Utah Olympic Park Track

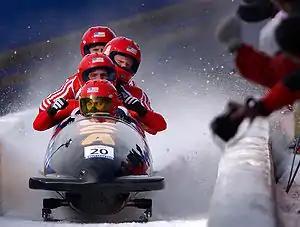
Team USA comes to a stop, finishing their third run during the 2002 Winter Olympics

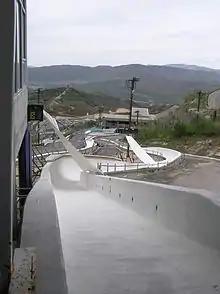
The track as seen from the start of the men's single luge run

The turn names were given by John Morgan during Speed Channel's World Cup bobsleigh coverage on December 17 & 23, 2006. All curves shown are bobsleigh. Men's singles' luge joins after turn two while women's singles and men's doubles luge joins after turn three. Turns 1, 2, 3, 13, and 15 do not have turn names. The section between curves 14 and 15 is the fastest, leading into a long finish straight that was referred to by Morgan as the "Graveyard" section because you could lose both time and speed if you hit the walls leading to that turn.